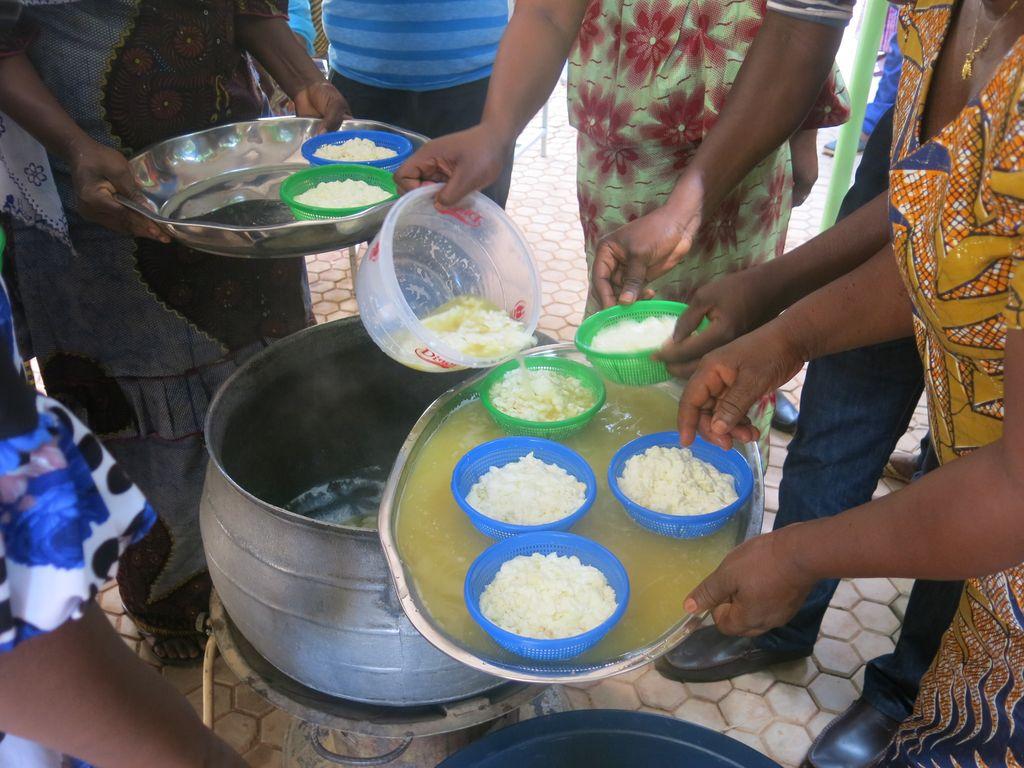
Kunaonekana watu ambao wamekuja ili wakule. Kanakwamba kulikuwa na mkutano hapa baadaye watu wamekuja ili waweze kukula baada ya mkutano wao.